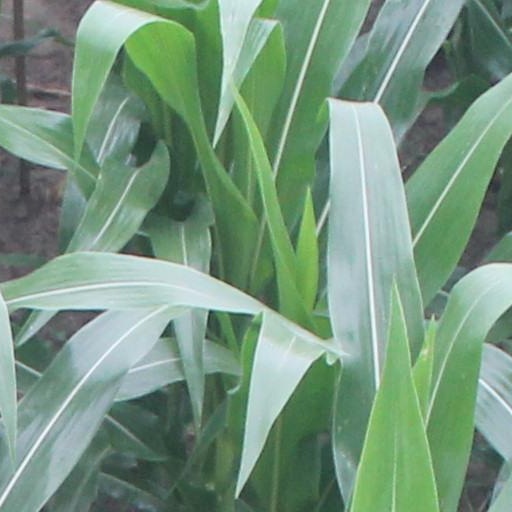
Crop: maize; corn